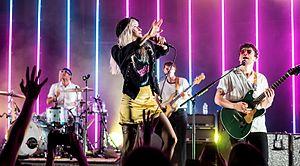
Paramore est un groupe de rock américain, originaire de Franklin, dans le Tennessee. Formé en 2004, le groupe comprend actuellement la chanteuse Hayley Williams, le guitariste Taylor York et le batteur Zac Farro.